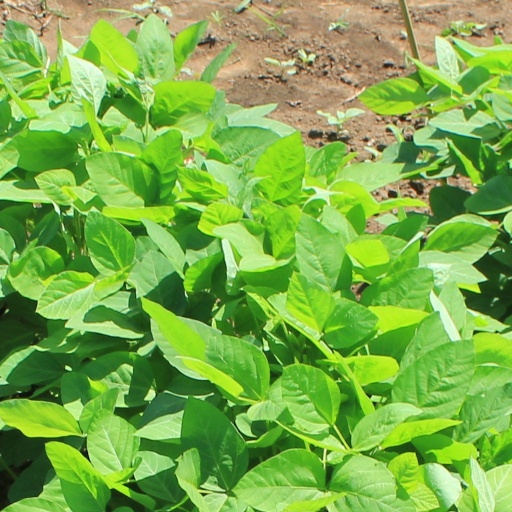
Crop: soybean